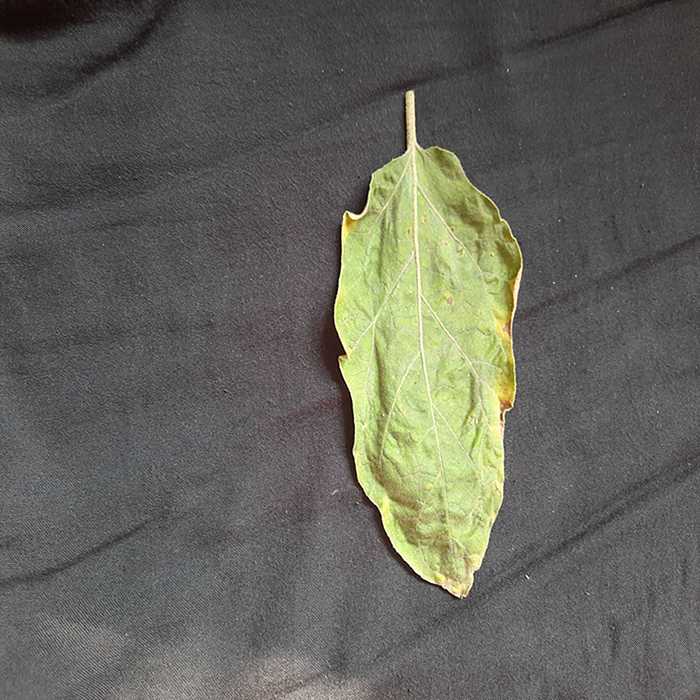
Plant: Eggplant
Label: Eggplant begomovirus